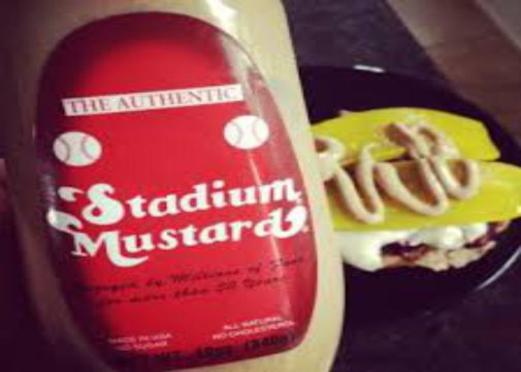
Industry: Food